RNase MRP

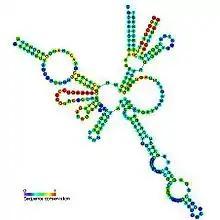
Predicted secondary structure and sequence conservation of RNase_MRP

RNase MRP is an enzymatically active ribonucleoprotein with two distinct roles in eukaryotes. RNase MRP stands for RNase for Mitochondrial RNA Processing. In mitochondria, it plays a direct role in the initiation of mitochondrial DNA replication. In the nucleus, it is involved in precursor rRNA processing, where it cleaves the internal transcribed spacer 1 between 18S and 5.8S rRNAs. Despite distinct functions, RNase MRP has been shown to be evolutionarily related to RNase P. Like eukaryotic RNase P, RNase MRP is not catalytically active without associated protein subunits.